Scooby-Doo! Frankencreepy

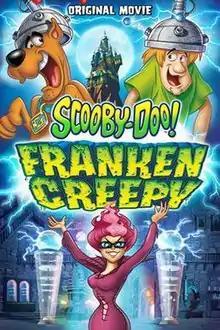
DVD cover

Scooby-Doo! Frankencreepy is a 2014 direct-to-DVD animated comedy horror film, and the twenty-third film in the direct-to-video series of "Scooby-Doo" films. It premiered on July 27, 2014, at San Diego Comic-Con, and was released on Digital HD on August 5, 2014. It was released on DVD and Blu-ray on August 19, 2014.